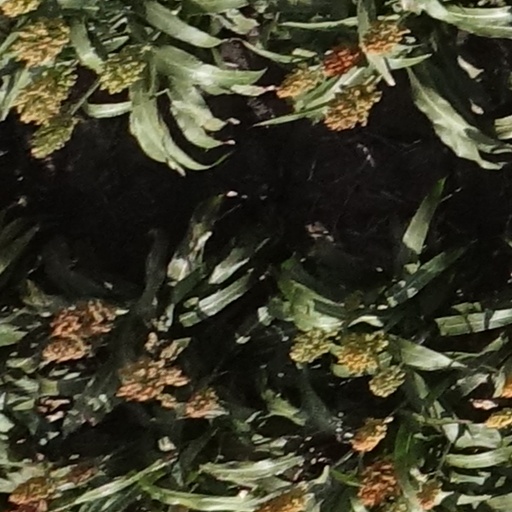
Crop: sorghum